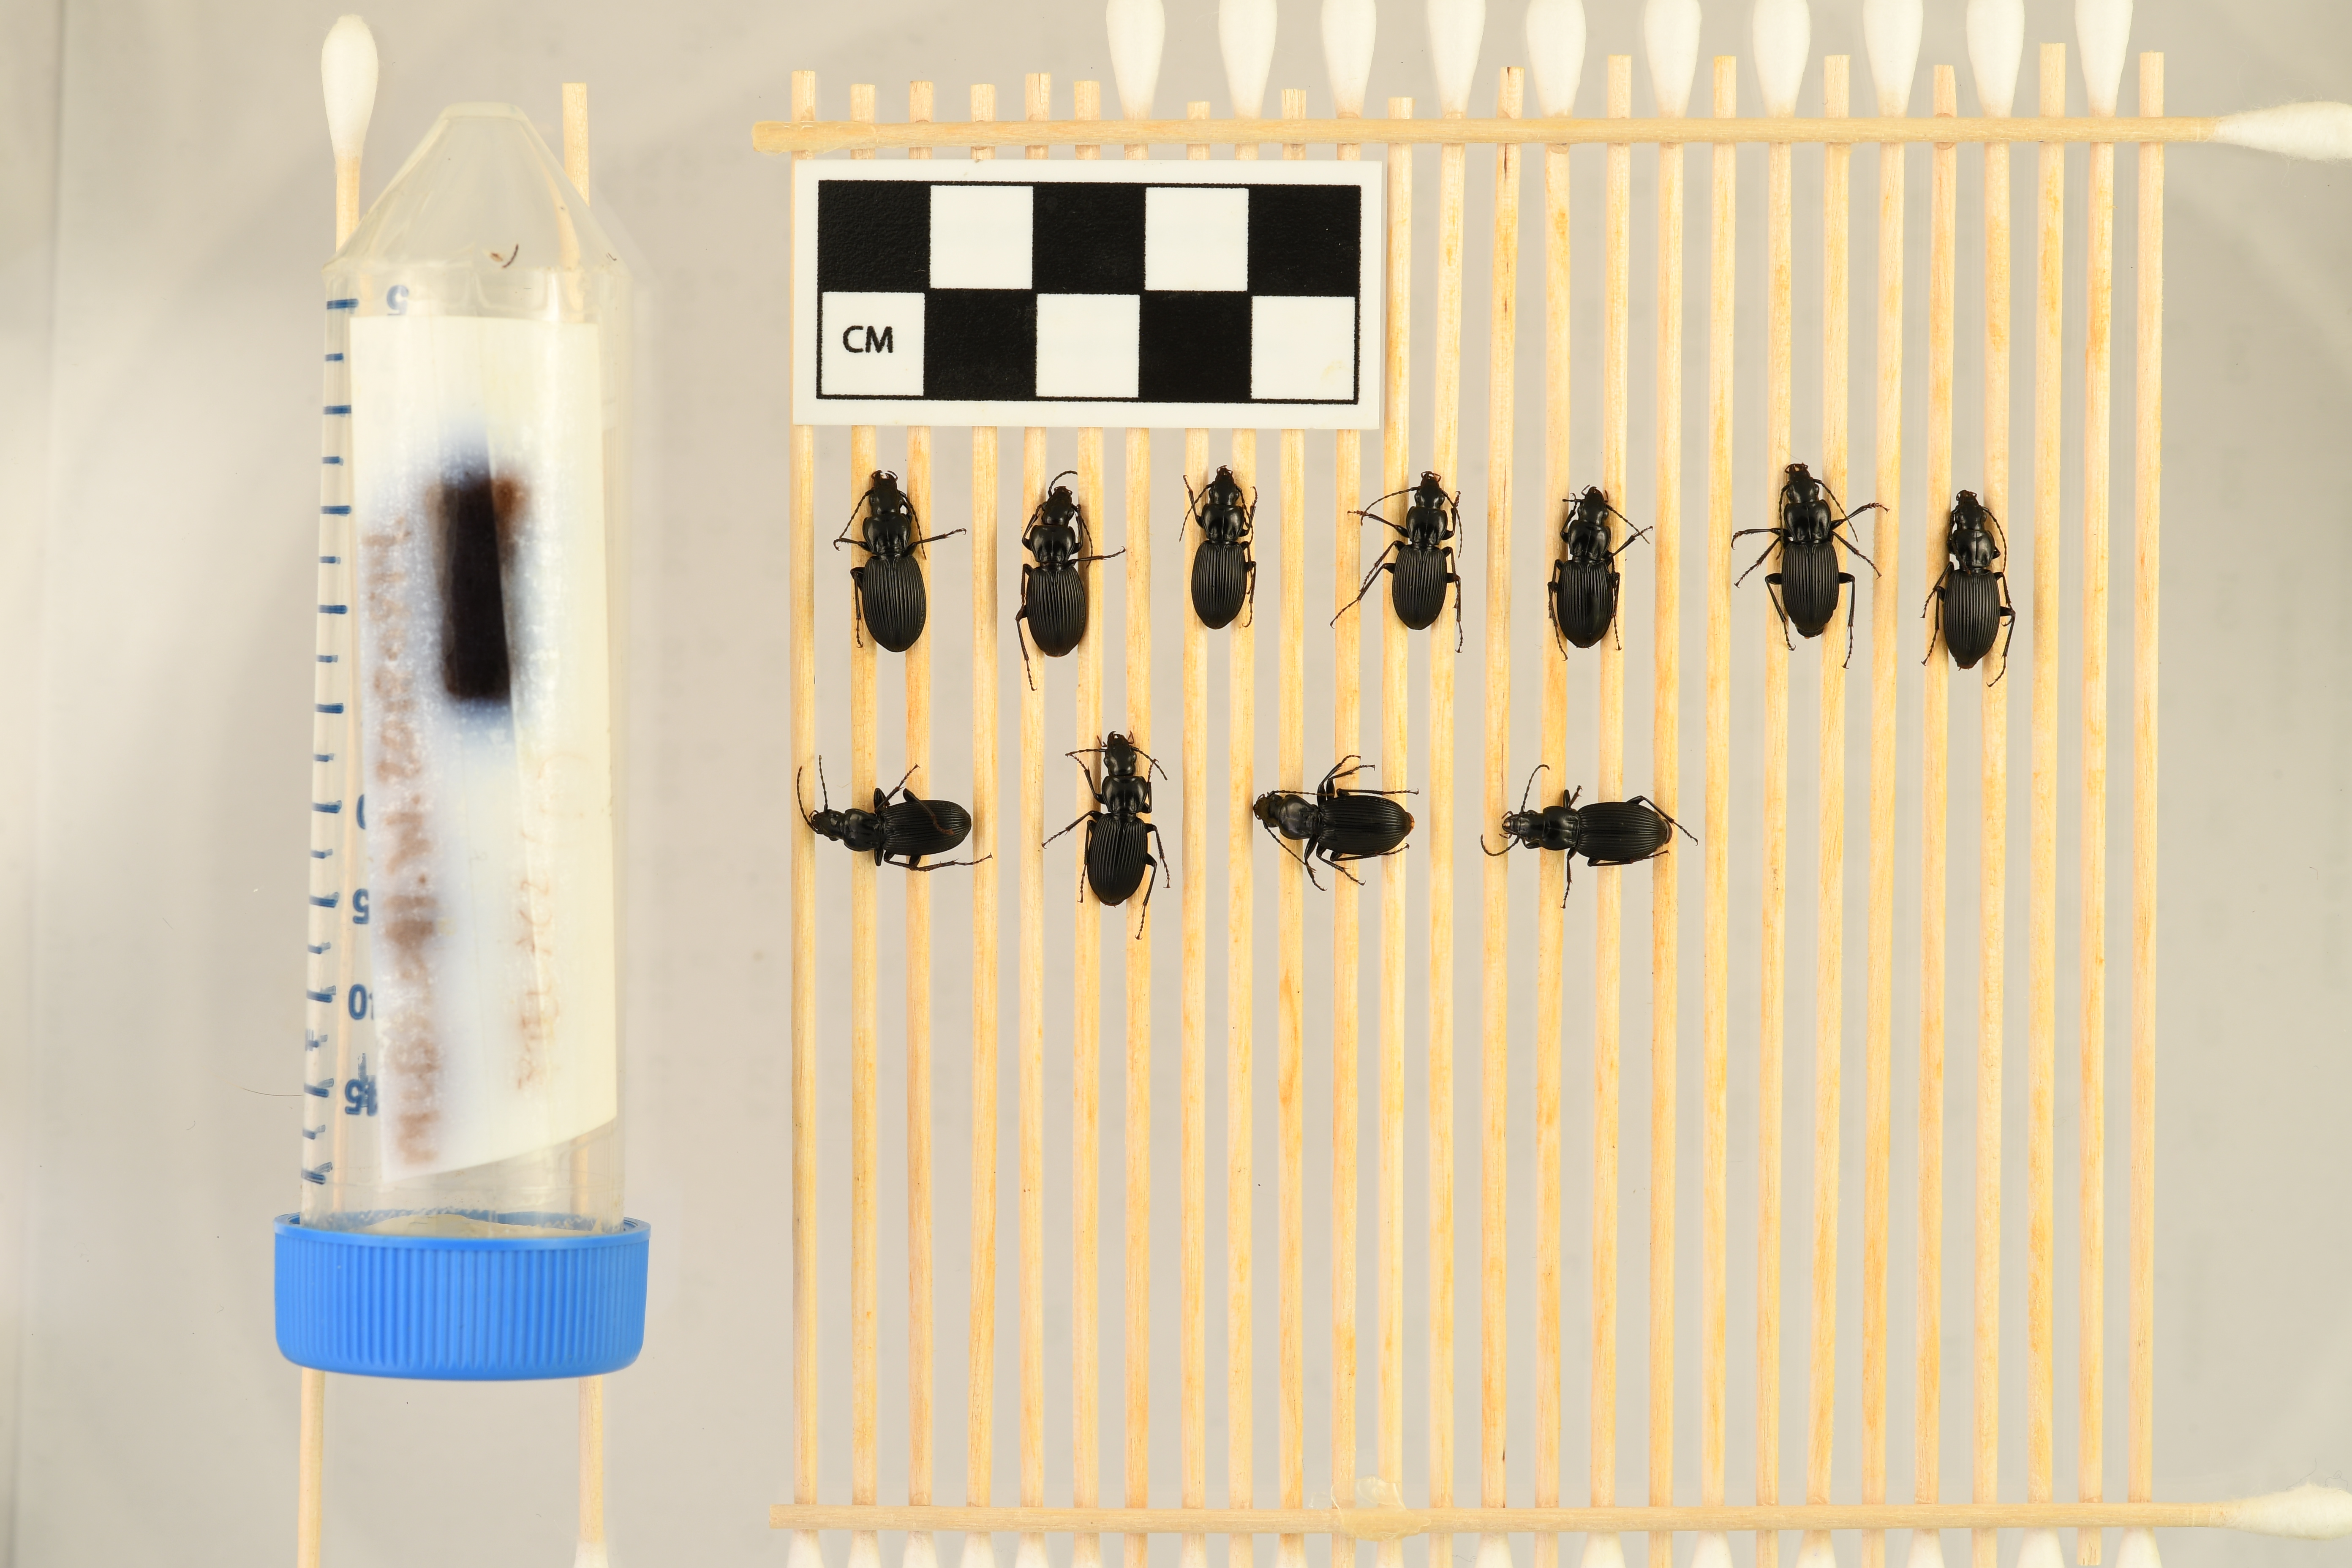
Pterostichus lachrymosus — Mountain Lake Biological Station NEON, plot MLBS_088. Beetle 1, ElytraLength: 0.8997 cm (lying flat: Yes)

Pterostichus lachrymosus — Mountain Lake Biological Station NEON, plot MLBS_088. Beetle 1, ElytraWidth: 0.4636 cm (lying flat: Yes)

Pterostichus lachrymosus — Mountain Lake Biological Station NEON, plot MLBS_088. Beetle 2, ElytraLength: 0.8116 cm (lying flat: Yes)

Pterostichus lachrymosus — Mountain Lake Biological Station NEON, plot MLBS_088. Beetle 2, ElytraWidth: 0.4321 cm (lying flat: Yes)

Pterostichus lachrymosus — Mountain Lake Biological Station NEON, plot MLBS_088. Beetle 3, ElytraLength: 0.8138 cm (lying flat: Yes)

Pterostichus lachrymosus — Mountain Lake Biological Station NEON, plot MLBS_088. Beetle 3, ElytraWidth: 0.4022 cm (lying flat: Yes)

Pterostichus lachrymosus — Mountain Lake Biological Station NEON, plot MLBS_088. Beetle 4, ElytraLength: 0.7597 cm (lying flat: Yes)

Pterostichus lachrymosus — Mountain Lake Biological Station NEON, plot MLBS_088. Beetle 4, ElytraWidth: 0.4022 cm (lying flat: Yes)

Pterostichus lachrymosus — Mountain Lake Biological Station NEON, plot MLBS_088. Beetle 5, ElytraLength: 0.8 cm (lying flat: Yes)

Pterostichus lachrymosus — Mountain Lake Biological Station NEON, plot MLBS_088. Beetle 5, ElytraWidth: 0.4105 cm (lying flat: Yes)

Pterostichus lachrymosus — Mountain Lake Biological Station NEON, plot MLBS_088. Beetle 6, ElytraLength: 0.8318 cm (lying flat: Yes)

Pterostichus lachrymosus — Mountain Lake Biological Station NEON, plot MLBS_088. Beetle 6, ElytraWidth: 0.4737 cm (lying flat: Yes)

Pterostichus lachrymosus — Mountain Lake Biological Station NEON, plot MLBS_088. Beetle 7, ElytraLength: 0.8759 cm (lying flat: No)

Pterostichus lachrymosus — Mountain Lake Biological Station NEON, plot MLBS_088. Beetle 7, ElytraWidth: 0.411 cm (lying flat: No)

Pterostichus lachrymosus — Mountain Lake Biological Station NEON, plot MLBS_088. Beetle 8, ElytraLength: 0.8129 cm (lying flat: Yes)

Pterostichus lachrymosus — Mountain Lake Biological Station NEON, plot MLBS_088. Beetle 8, ElytraWidth: 0.4317 cm (lying flat: Yes)

Pterostichus lachrymosus — Mountain Lake Biological Station NEON, plot MLBS_088. Beetle 9, ElytraLength: 0.7908 cm (lying flat: Yes)

Pterostichus lachrymosus — Mountain Lake Biological Station NEON, plot MLBS_088. Beetle 9, ElytraWidth: 0.4274 cm (lying flat: Yes)

Pterostichus lachrymosus — Mountain Lake Biological Station NEON, plot MLBS_088. Beetle 10, ElytraLength: 0.8316 cm (lying flat: Yes)

Pterostichus lachrymosus — Mountain Lake Biological Station NEON, plot MLBS_088. Beetle 10, ElytraWidth: 0.4316 cm (lying flat: Yes)

Pterostichus lachrymosus — Mountain Lake Biological Station NEON, plot MLBS_088. Beetle 11, ElytraLength: 0.8213 cm (lying flat: Yes)

Pterostichus lachrymosus — Mountain Lake Biological Station NEON, plot MLBS_088. Beetle 11, ElytraWidth: 0.4633 cm (lying flat: Yes)

Pterostichus lachrymosus — Mountain Lake Biological Station NEON, plot MLBS_088. Beetle 1, ElytraLength: 0.8482 cm (lying flat: Yes)

Pterostichus lachrymosus — Mountain Lake Biological Station NEON, plot MLBS_088. Beetle 1, ElytraWidth: 0.3991 cm (lying flat: Yes)

Pterostichus lachrymosus — Mountain Lake Biological Station NEON, plot MLBS_088. Beetle 2, ElytraLength: 0.7582 cm (lying flat: Yes)

Pterostichus lachrymosus — Mountain Lake Biological Station NEON, plot MLBS_088. Beetle 2, ElytraWidth: 0.3888 cm (lying flat: Yes)

Pterostichus lachrymosus — Mountain Lake Biological Station NEON, plot MLBS_088. Beetle 3, ElytraLength: 0.7478 cm (lying flat: Yes)

Pterostichus lachrymosus — Mountain Lake Biological Station NEON, plot MLBS_088. Beetle 3, ElytraWidth: 0.3496 cm (lying flat: Yes)

Pterostichus lachrymosus — Mountain Lake Biological Station NEON, plot MLBS_088. Beetle 4, ElytraLength: 0.7111 cm (lying flat: Yes)

Pterostichus lachrymosus — Mountain Lake Biological Station NEON, plot MLBS_088. Beetle 4, ElytraWidth: 0.3516 cm (lying flat: Yes)

Pterostichus lachrymosus — Mountain Lake Biological Station NEON, plot MLBS_088. Beetle 5, ElytraLength: 0.7573 cm (lying flat: Yes)

Pterostichus lachrymosus — Mountain Lake Biological Station NEON, plot MLBS_088. Beetle 5, ElytraWidth: 0.3689 cm (lying flat: Yes)

Pterostichus lachrymosus — Mountain Lake Biological Station NEON, plot MLBS_088. Beetle 6, ElytraLength: 0.767 cm (lying flat: Yes)

Pterostichus lachrymosus — Mountain Lake Biological Station NEON, plot MLBS_088. Beetle 6, ElytraWidth: 0.4272 cm (lying flat: Yes)

Pterostichus lachrymosus — Mountain Lake Biological Station NEON, plot MLBS_088. Beetle 7, ElytraLength: 0.7672 cm (lying flat: Yes)

Pterostichus lachrymosus — Mountain Lake Biological Station NEON, plot MLBS_088. Beetle 7, ElytraWidth: 0.3786 cm (lying flat: Yes)

Pterostichus lachrymosus — Mountain Lake Biological Station NEON, plot MLBS_088. Beetle 8, ElytraLength: 0.7526 cm (lying flat: Yes)

Pterostichus lachrymosus — Mountain Lake Biological Station NEON, plot MLBS_088. Beetle 8, ElytraWidth: 0.3791 cm (lying flat: Yes)

Pterostichus lachrymosus — Mountain Lake Biological Station NEON, plot MLBS_088. Beetle 9, ElytraLength: 0.7455 cm (lying flat: Yes)

Pterostichus lachrymosus — Mountain Lake Biological Station NEON, plot MLBS_088. Beetle 9, ElytraWidth: 0.3639 cm (lying flat: Yes)

Pterostichus lachrymosus — Mountain Lake Biological Station NEON, plot MLBS_088. Beetle 10, ElytraLength: 0.767 cm (lying flat: Yes)

Pterostichus lachrymosus — Mountain Lake Biological Station NEON, plot MLBS_088. Beetle 10, ElytraWidth: 0.3982 cm (lying flat: Yes)

Pterostichus lachrymosus — Mountain Lake Biological Station NEON, plot MLBS_088. Beetle 11, ElytraLength: 0.7476 cm (lying flat: Yes)

Pterostichus lachrymosus — Mountain Lake Biological Station NEON, plot MLBS_088. Beetle 11, ElytraWidth: 0.4175 cm (lying flat: Yes)

Pterostichus lachrymosus — Mountain Lake Biological Station NEON, plot MLBS_088. Beetle 1, ElytraLength: 0.8506 cm (lying flat: Yes)

Pterostichus lachrymosus — Mountain Lake Biological Station NEON, plot MLBS_088. Beetle 1, ElytraWidth: 0.4247 cm (lying flat: Yes)

Pterostichus lachrymosus — Mountain Lake Biological Station NEON, plot MLBS_088. Beetle 2, ElytraLength: 0.7586 cm (lying flat: Yes)

Pterostichus lachrymosus — Mountain Lake Biological Station NEON, plot MLBS_088. Beetle 2, ElytraWidth: 0.3951 cm (lying flat: Yes)

Pterostichus lachrymosus — Mountain Lake Biological Station NEON, plot MLBS_088. Beetle 3, ElytraLength: 0.738 cm (lying flat: Yes)

Pterostichus lachrymosus — Mountain Lake Biological Station NEON, plot MLBS_088. Beetle 3, ElytraWidth: 0.3649 cm (lying flat: Yes)

Pterostichus lachrymosus — Mountain Lake Biological Station NEON, plot MLBS_088. Beetle 4, ElytraLength: 0.7088 cm (lying flat: Yes)

Pterostichus lachrymosus — Mountain Lake Biological Station NEON, plot MLBS_088. Beetle 4, ElytraWidth: 0.3659 cm (lying flat: Yes)

Pterostichus lachrymosus — Mountain Lake Biological Station NEON, plot MLBS_088. Beetle 5, ElytraLength: 0.7384 cm (lying flat: Yes)

Pterostichus lachrymosus — Mountain Lake Biological Station NEON, plot MLBS_088. Beetle 5, ElytraWidth: 0.3739 cm (lying flat: Yes)

Pterostichus lachrymosus — Mountain Lake Biological Station NEON, plot MLBS_088. Beetle 6, ElytraLength: 0.7777 cm (lying flat: Yes)

Pterostichus lachrymosus — Mountain Lake Biological Station NEON, plot MLBS_088. Beetle 6, ElytraWidth: 0.4041 cm (lying flat: Yes)

Pterostichus lachrymosus — Mountain Lake Biological Station NEON, plot MLBS_088. Beetle 7, ElytraLength: 0.799 cm (lying flat: Yes)

Pterostichus lachrymosus — Mountain Lake Biological Station NEON, plot MLBS_088. Beetle 7, ElytraWidth: 0.384 cm (lying flat: Yes)

Pterostichus lachrymosus — Mountain Lake Biological Station NEON, plot MLBS_088. Beetle 8, ElytraLength: 0.7801 cm (lying flat: Yes)

Pterostichus lachrymosus — Mountain Lake Biological Station NEON, plot MLBS_088. Beetle 8, ElytraWidth: 0.3743 cm (lying flat: Yes)

Pterostichus lachrymosus — Mountain Lake Biological Station NEON, plot MLBS_088. Beetle 9, ElytraLength: 0.7373 cm (lying flat: Yes)

Pterostichus lachrymosus — Mountain Lake Biological Station NEON, plot MLBS_088. Beetle 9, ElytraWidth: 0.4002 cm (lying flat: Yes)

Pterostichus lachrymosus — Mountain Lake Biological Station NEON, plot MLBS_088. Beetle 10, ElytraLength: 0.7979 cm (lying flat: Yes)

Pterostichus lachrymosus — Mountain Lake Biological Station NEON, plot MLBS_088. Beetle 10, ElytraWidth: 0.4045 cm (lying flat: Yes)